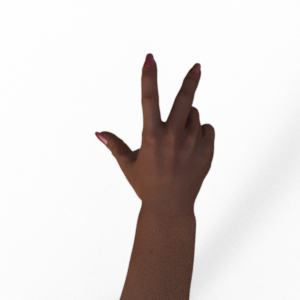
Label: scissors